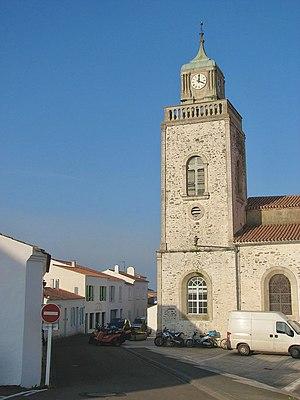
Port-Joinville est le chef-lieu de la commune de l'Île-d'Yeu, situé sur la côte Nord de l'île homonyme, en Vendée, et regroupe environ 2 000 de ses 4 880 habitants. C'est aussi le port d'entrée de l'île.
La liste des églises de la Vendée recense de la manière la plus complète possible les églises, cathédrale et basiliques situées dans le département français de la Vendée.